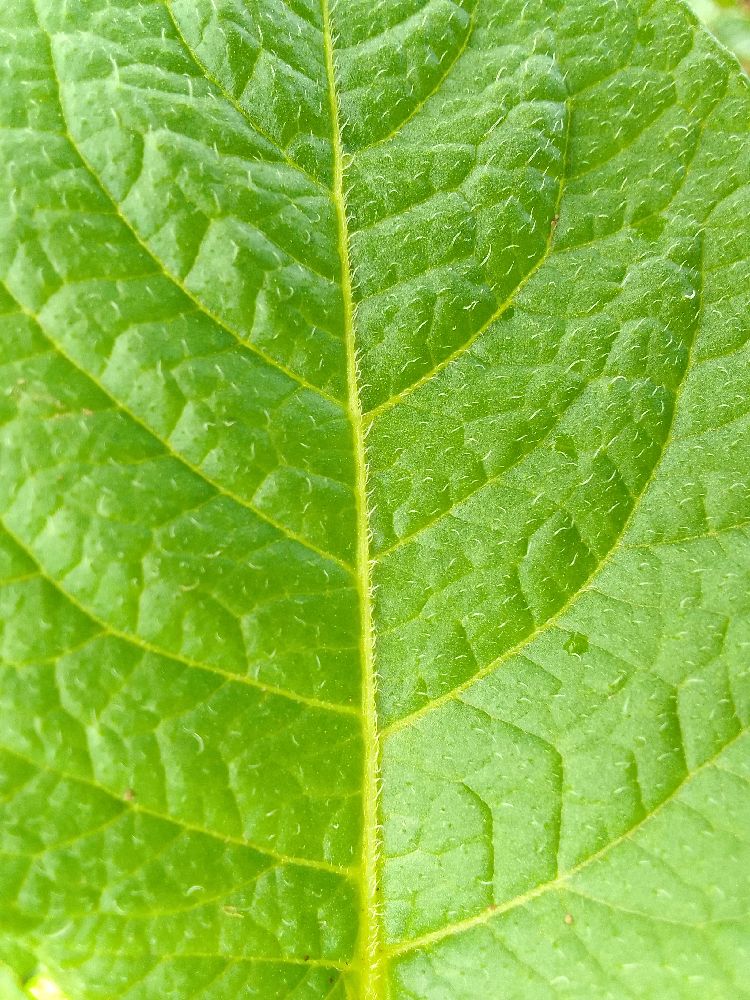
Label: Healthy